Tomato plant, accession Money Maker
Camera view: tilt-top (135 deg); turntable rotation: 150 degrees
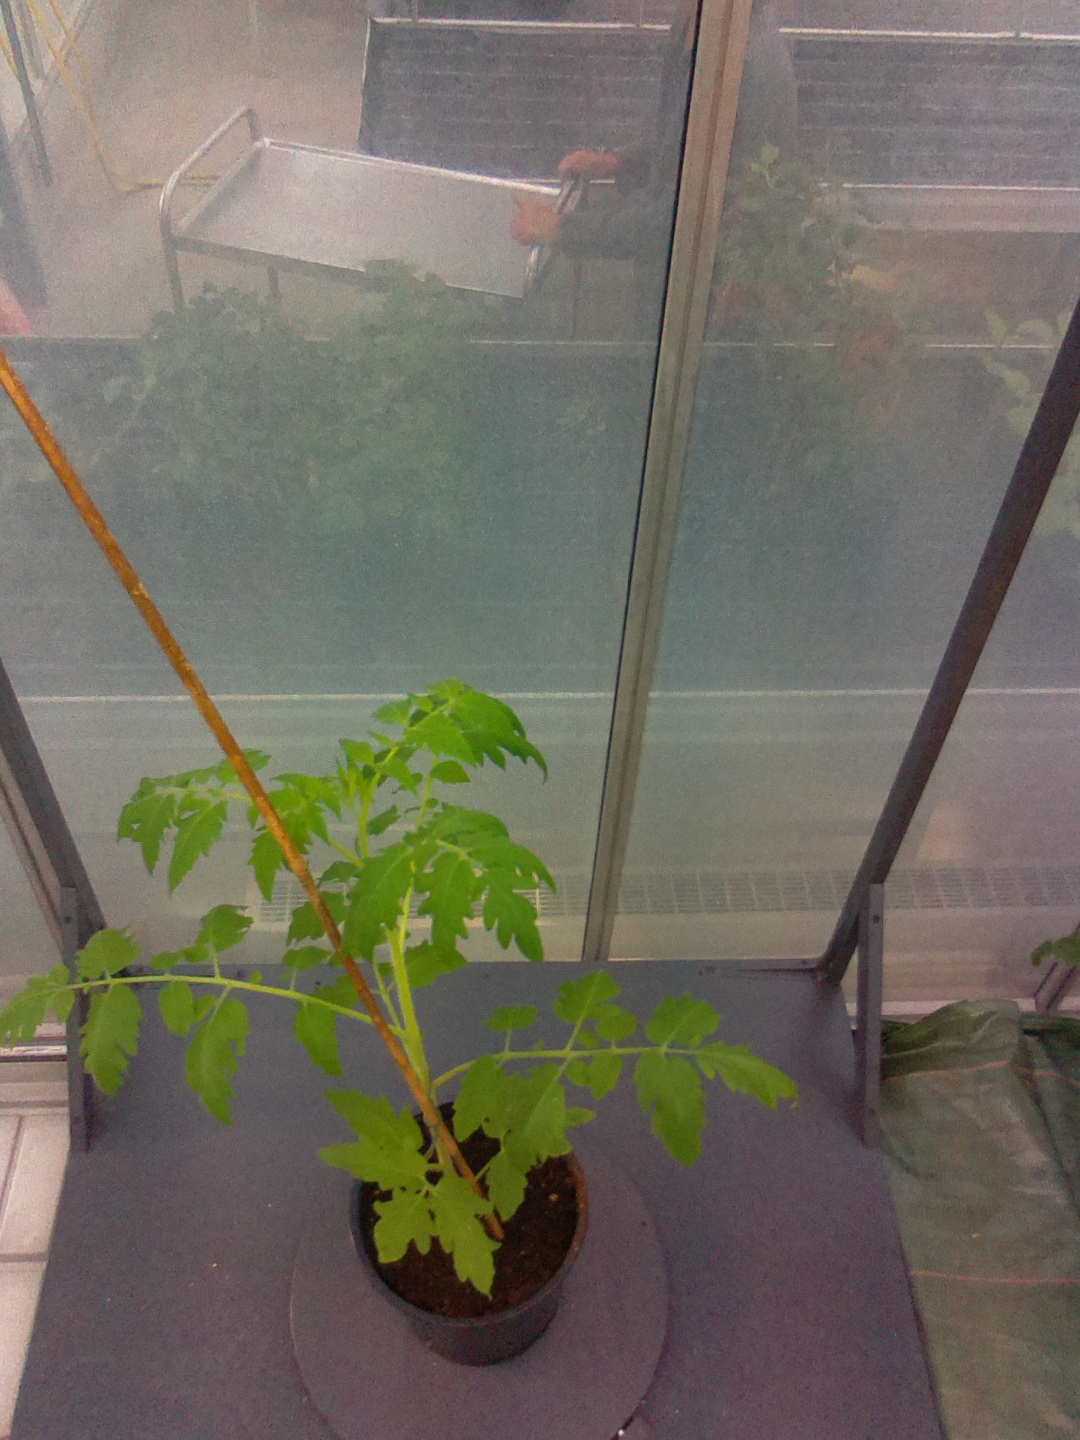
BBCH growth stage 16: 12 of true leaves visible